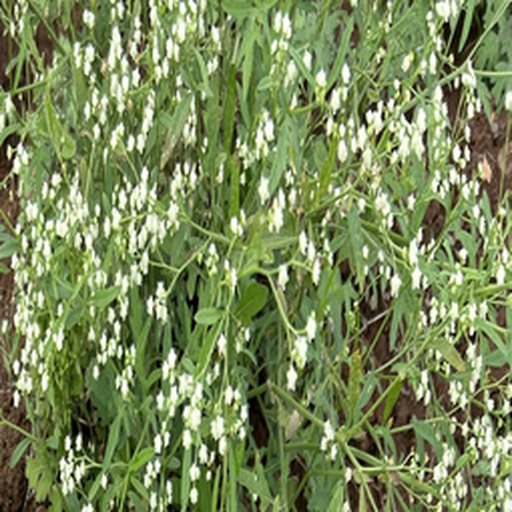
Weed species: Gajar_gavat_(Parthenium hysterophorus)